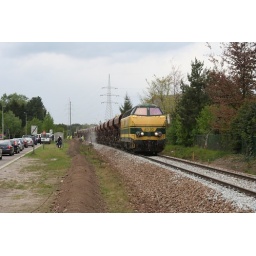
.6330 van Infrabel met een ballast trein in Lommel. .6330 from Infrabel with a ballast train in Lommel. 01/05/2010